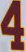
Number: 4